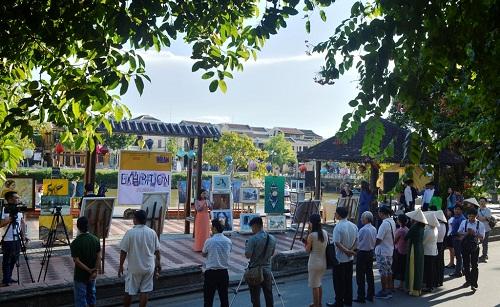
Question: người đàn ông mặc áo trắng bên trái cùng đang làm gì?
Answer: ông ấy đang ghi hình